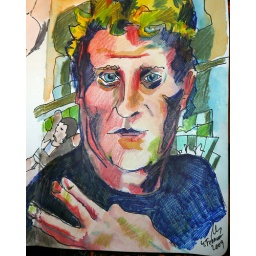
Ink, water color on paper (2009)inspired by Egon Schiele